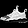
Label: Sneaker